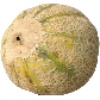
Label: cantaloupe